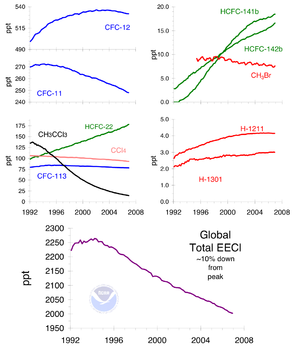
Tendances pour les gaz appauvrissant la couche d'ozone (et effet en équivalent-chlore). Chlore et brome sont les halogènes destructeurs d'ozone les plus abondants, ils sont contrôlés par le Protocole de Montréal qui a permis leur réduction globale dans la haute atmosphère stratosphère (10-25 km), où la plupart de l'ozone se crée. Les effets apparaissent avec un retard de 3 à 5 ans (dû au transport aérien des CFC). Le brome est bien moins abondant que le chlore, mais il est 45 à 60 fois plus efficace par atome pour détruire l'ozone stratosphérique. Des mesures antérieures ont montré que le pic en «équivalent-chlore» (chlore + 45 (ou 60) fois brome) s'est produit à la surface entre mi-1992 et mi-1994 &#91